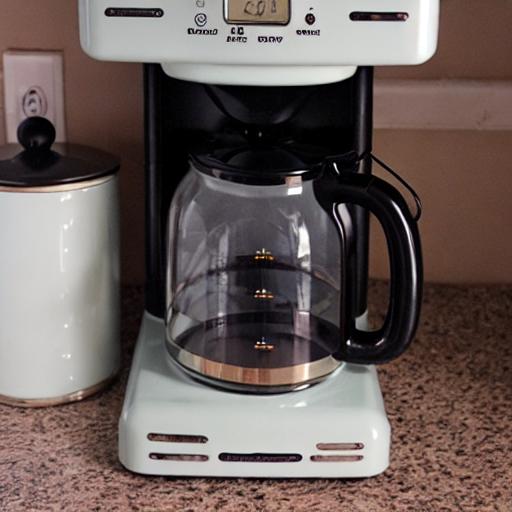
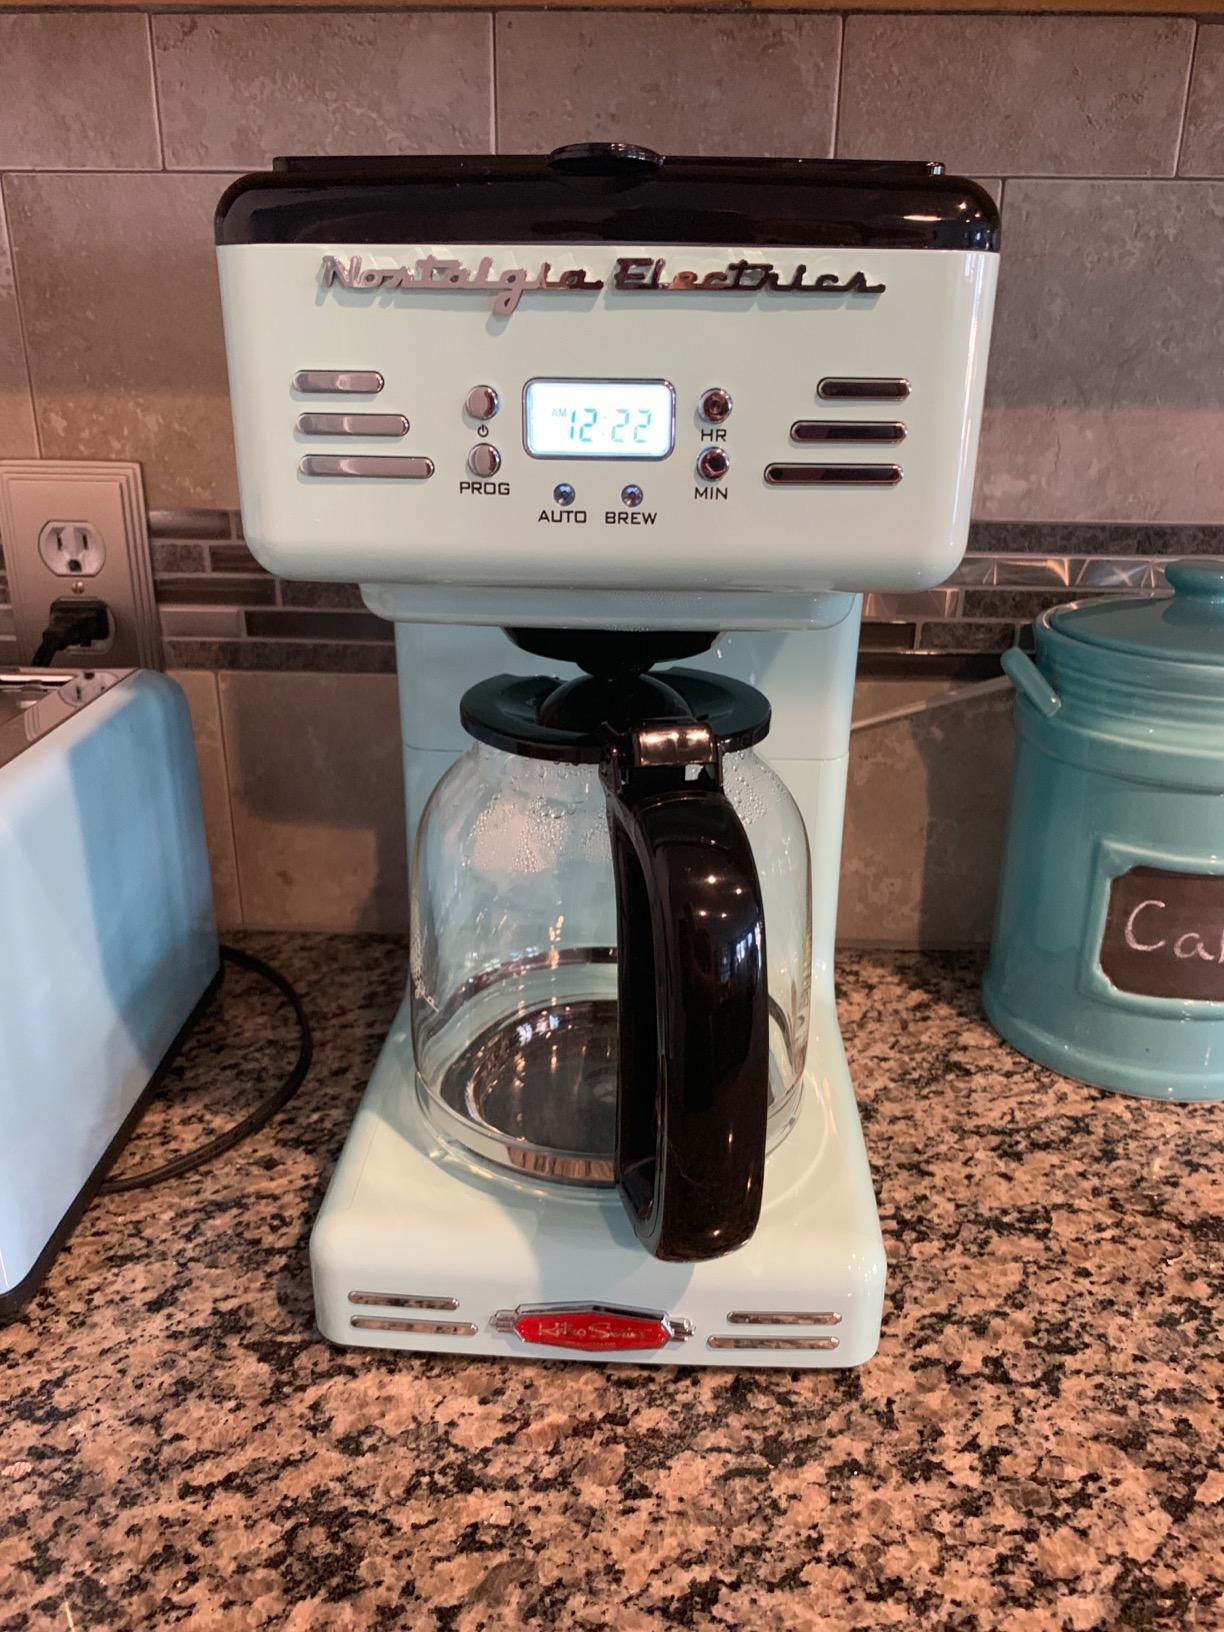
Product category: items_tea
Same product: no